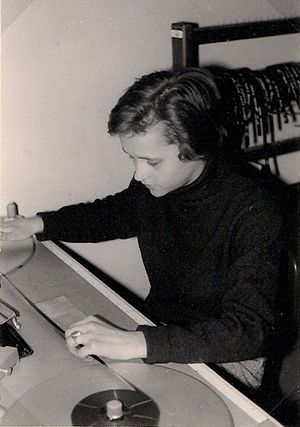
Filmklipning
Filmklipning i 1965, hvor der fysisk klippes i filmen.
Filmklipning er bearbejdning og sammensætningen af en mængde film- og lydklip til et færdigt produkt. Klipning er et led i post-produktionsprocessen af en film. Det involverer at opdele et materiale, forstå hvad materialet udtrykker og sætte billeder sammen til længere sekvenser, som tilsammen resulterer i filmkunst.